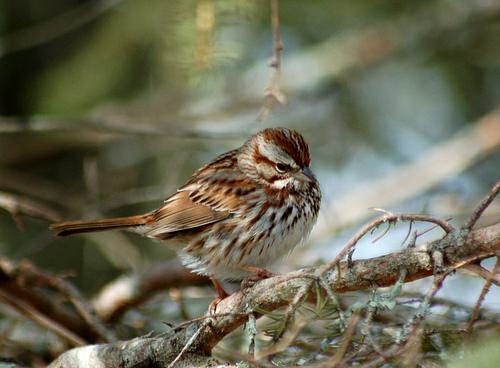
A photo of a song sparrow